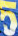
Number: 5